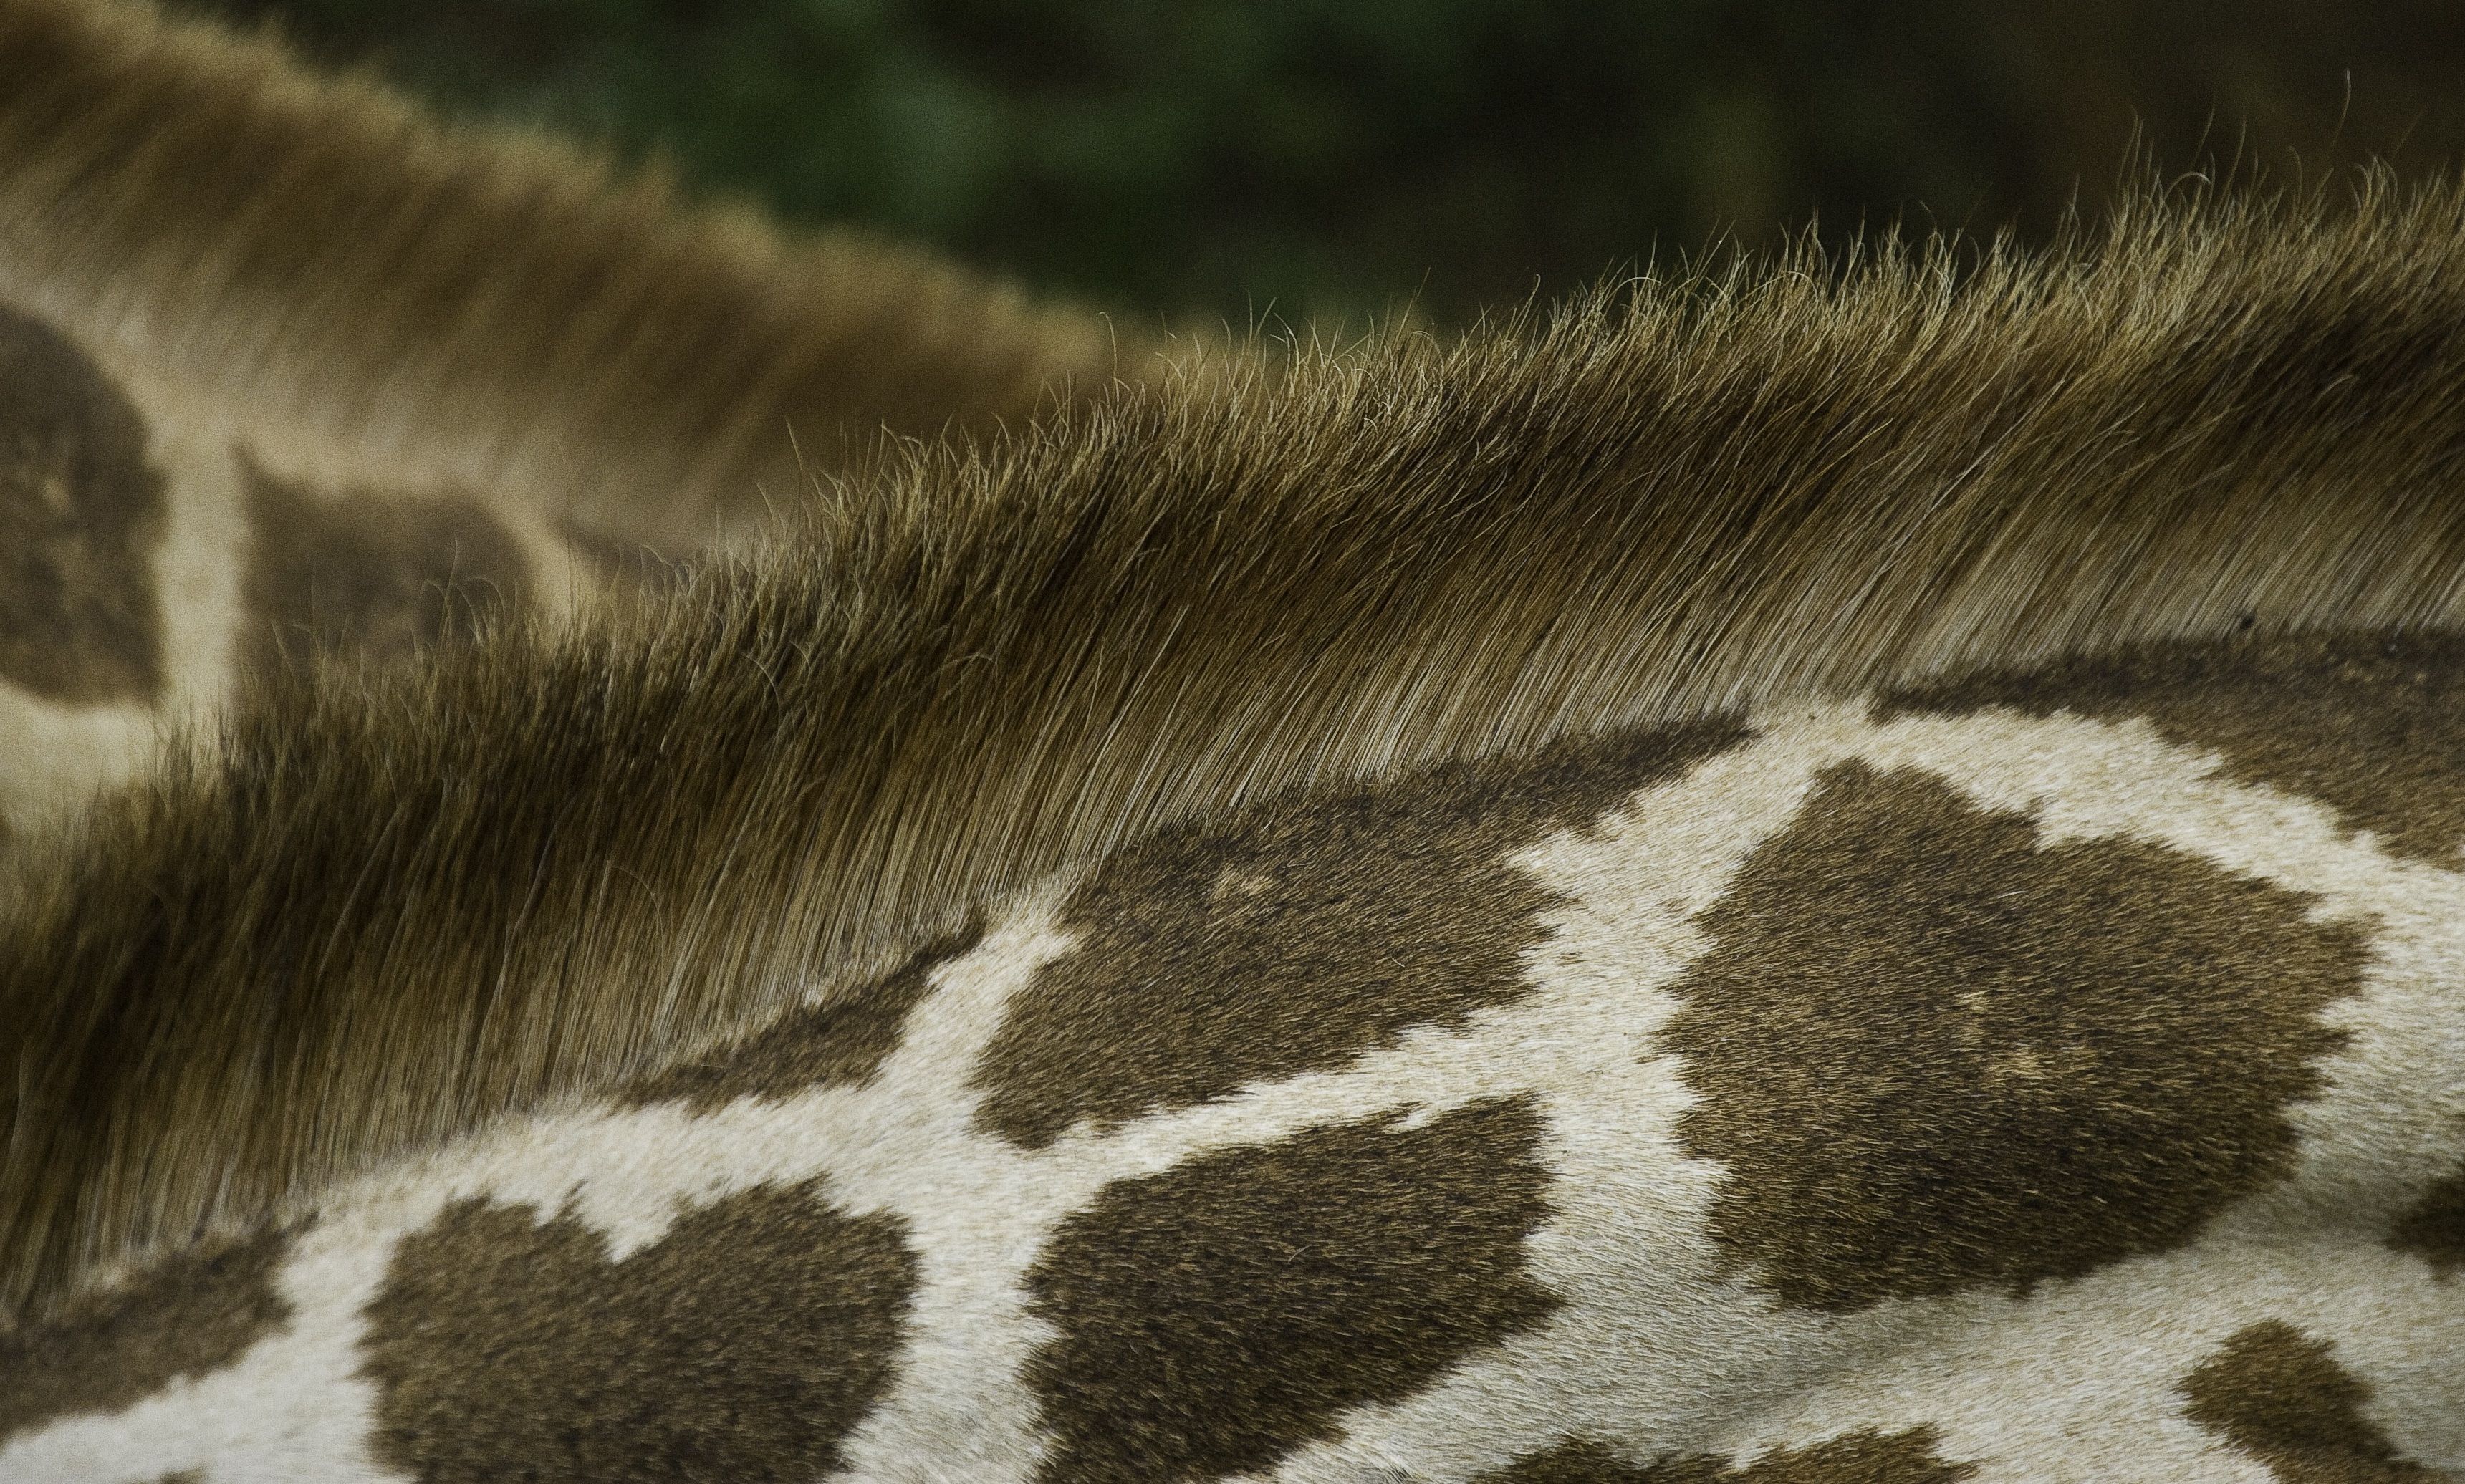
fauna, grass, close up, wildlife, leaf, fur, texture, macro photography, grass family